Shane Filan

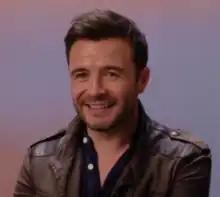
Filan in 2021

Shane Steven Filan (born 5 July 1979) is an Irish singer best known as a member of the pop vocal group Westlife, which was formed in 1998, disbanded in 2012, and regrouped in 2018. Westlife has released thirteen albums, embarked on twelve world tours, and won several awards, becoming one of the most successful musical groups of all time.